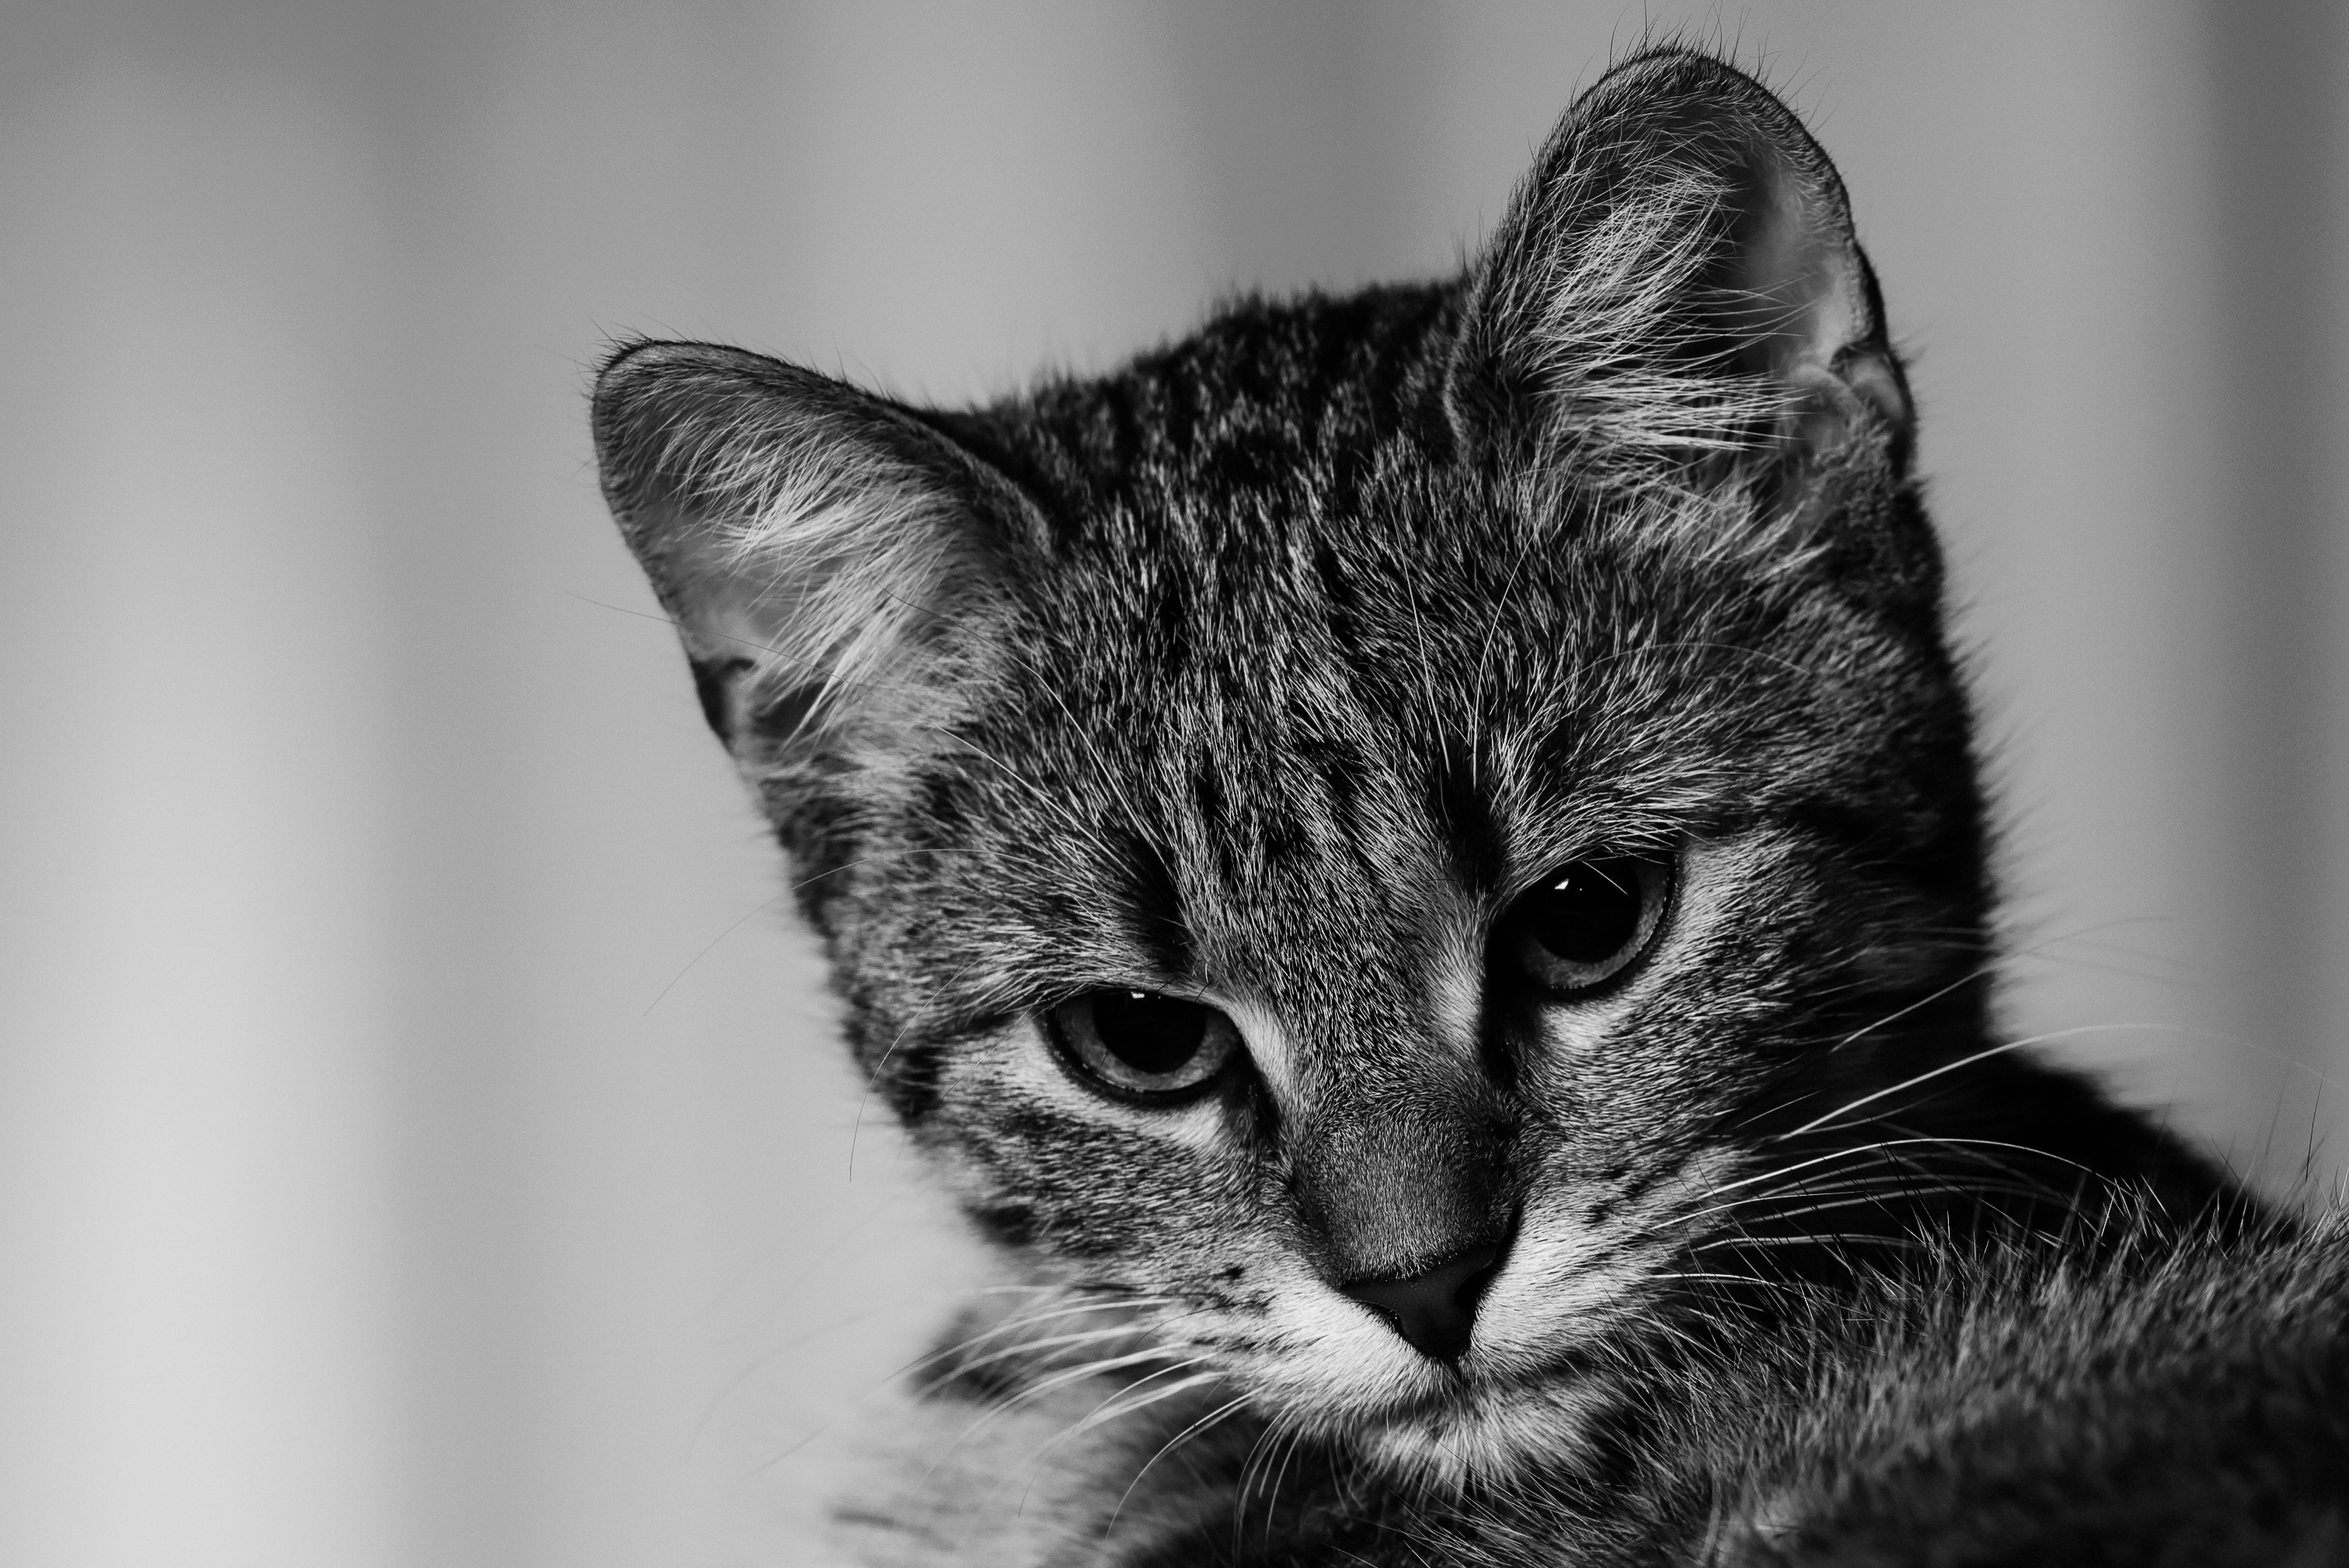
black and white, photography, animal, pet, kitten, cat, feline, mammal, black, monochrome, fauna, close up, nose, whiskers, eye, vertebrate, tabby cat, monochrome photography, small to medium sized cats, cat like mammal